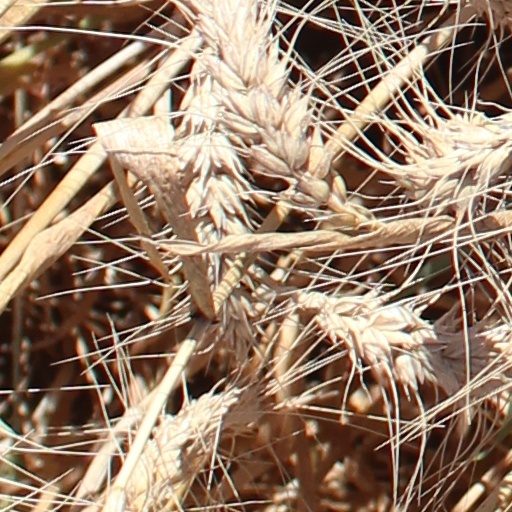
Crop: wheat